British Informatics Olympiad

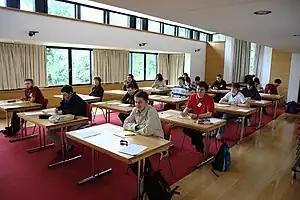
Participants at the final round of the British Informatics Olympiad 2008 at Trinity College, Cambridge

The British Informatics Olympiad (BIO) is an annual computer-programming competition for secondary and sixth-form students. Any student under 19 who is in full-time pre-university education and resident in mainland Britain is eligible to compete. The competition is composed of two rounds - a preliminary 3-question, 3-hour exam paper sat at the participant's school and a final round. The top-15 performing students each year are invited to the finals (currently hosted by Trinity College, Cambridge) where they attempt to solve several more difficult problems, involving programming. In the past, there also existed written problems, but these have been phased out in recent years. Typically a score of 75 to 90 out of 100 is required on the first round of the competition to reach the final.